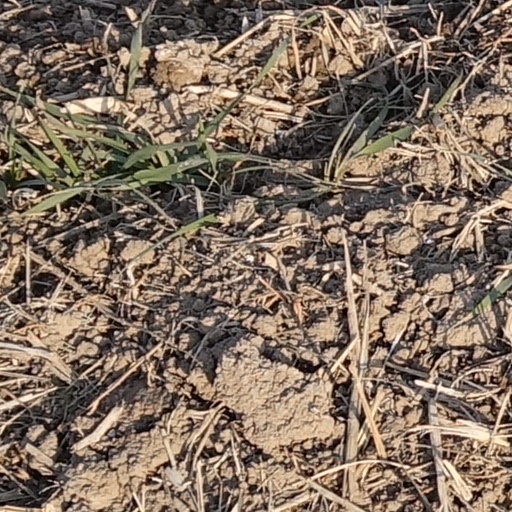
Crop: wheat